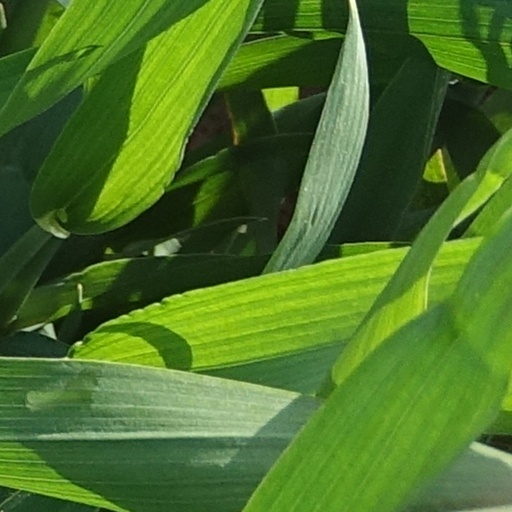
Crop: wheat